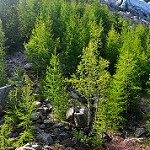
Label: glacier